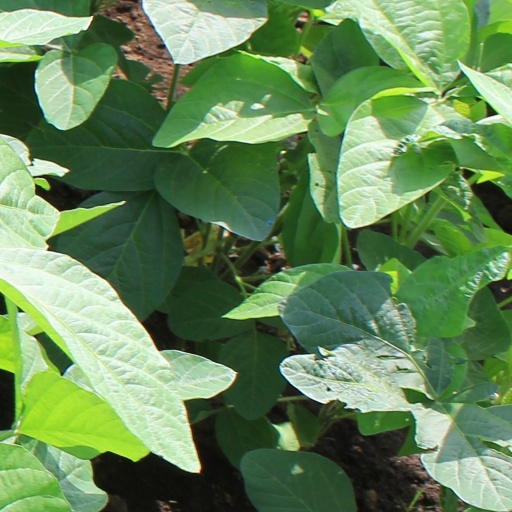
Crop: soybean